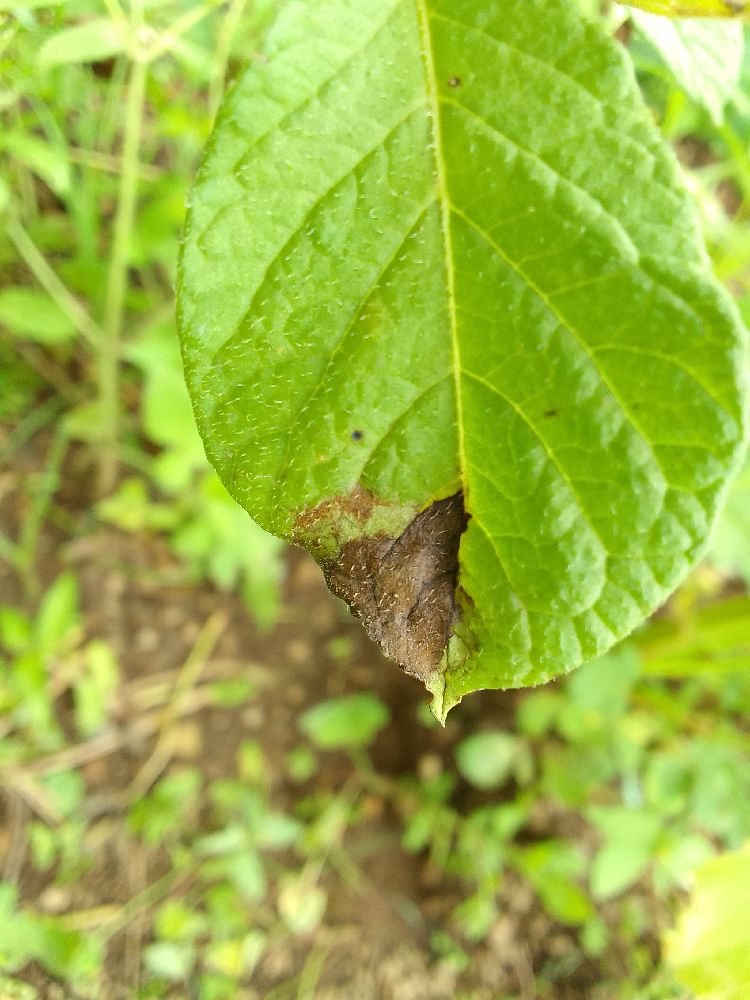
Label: Late blight